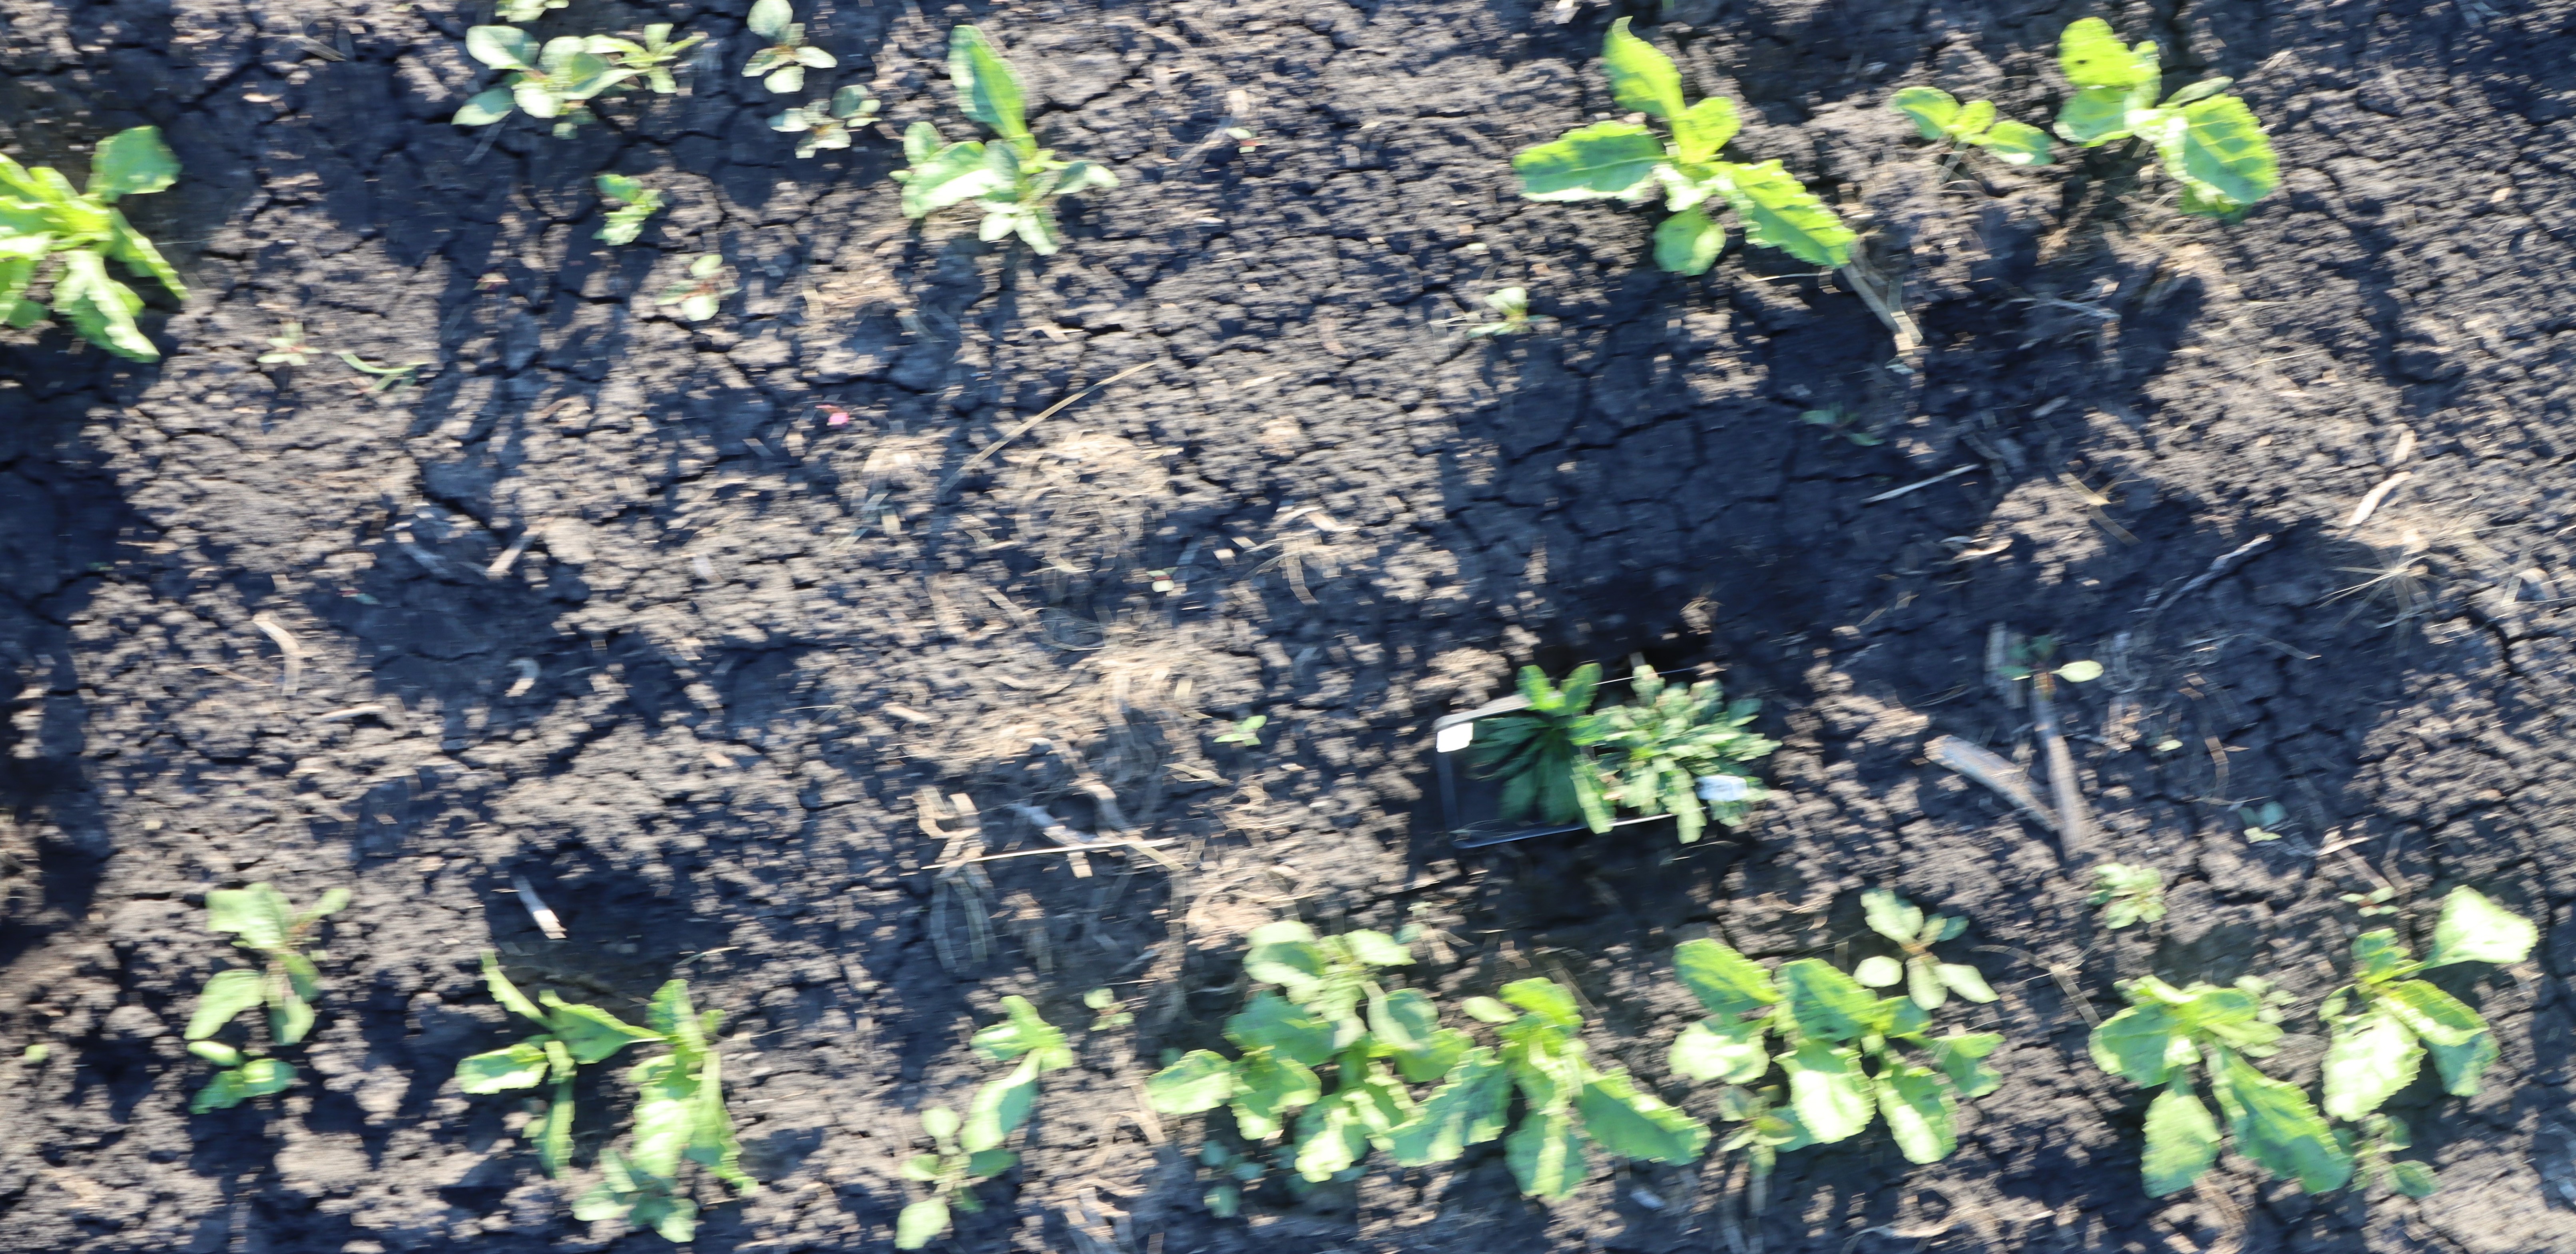
Crop: Sugar beet
Objects: Horseweed, Horseweed, Sugar beet, Sugar beet, Sugar beet, Sugar beet, Sugar beet, Sugar beet, Sugar beet, Sugar beet, Sugar beet, Sugar beet, Sugar beet, Sugar beet, Sugar beet, Sugar beet